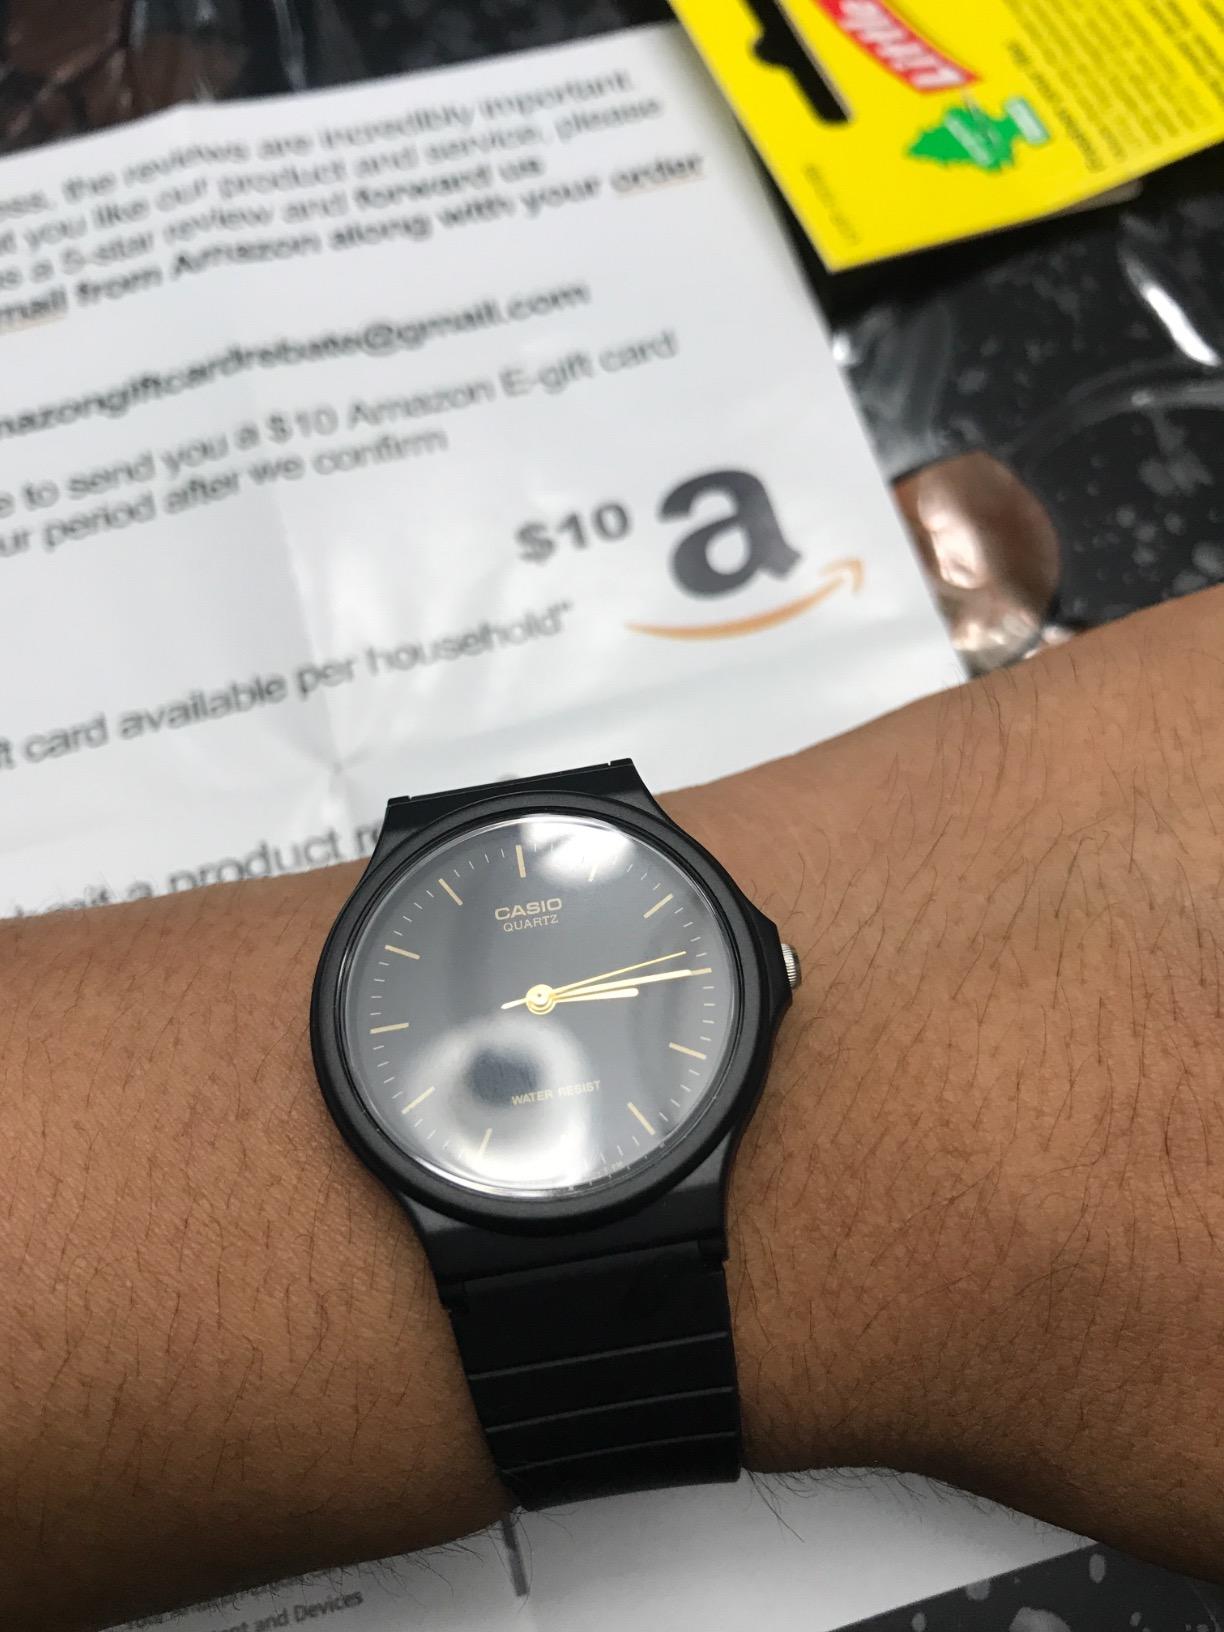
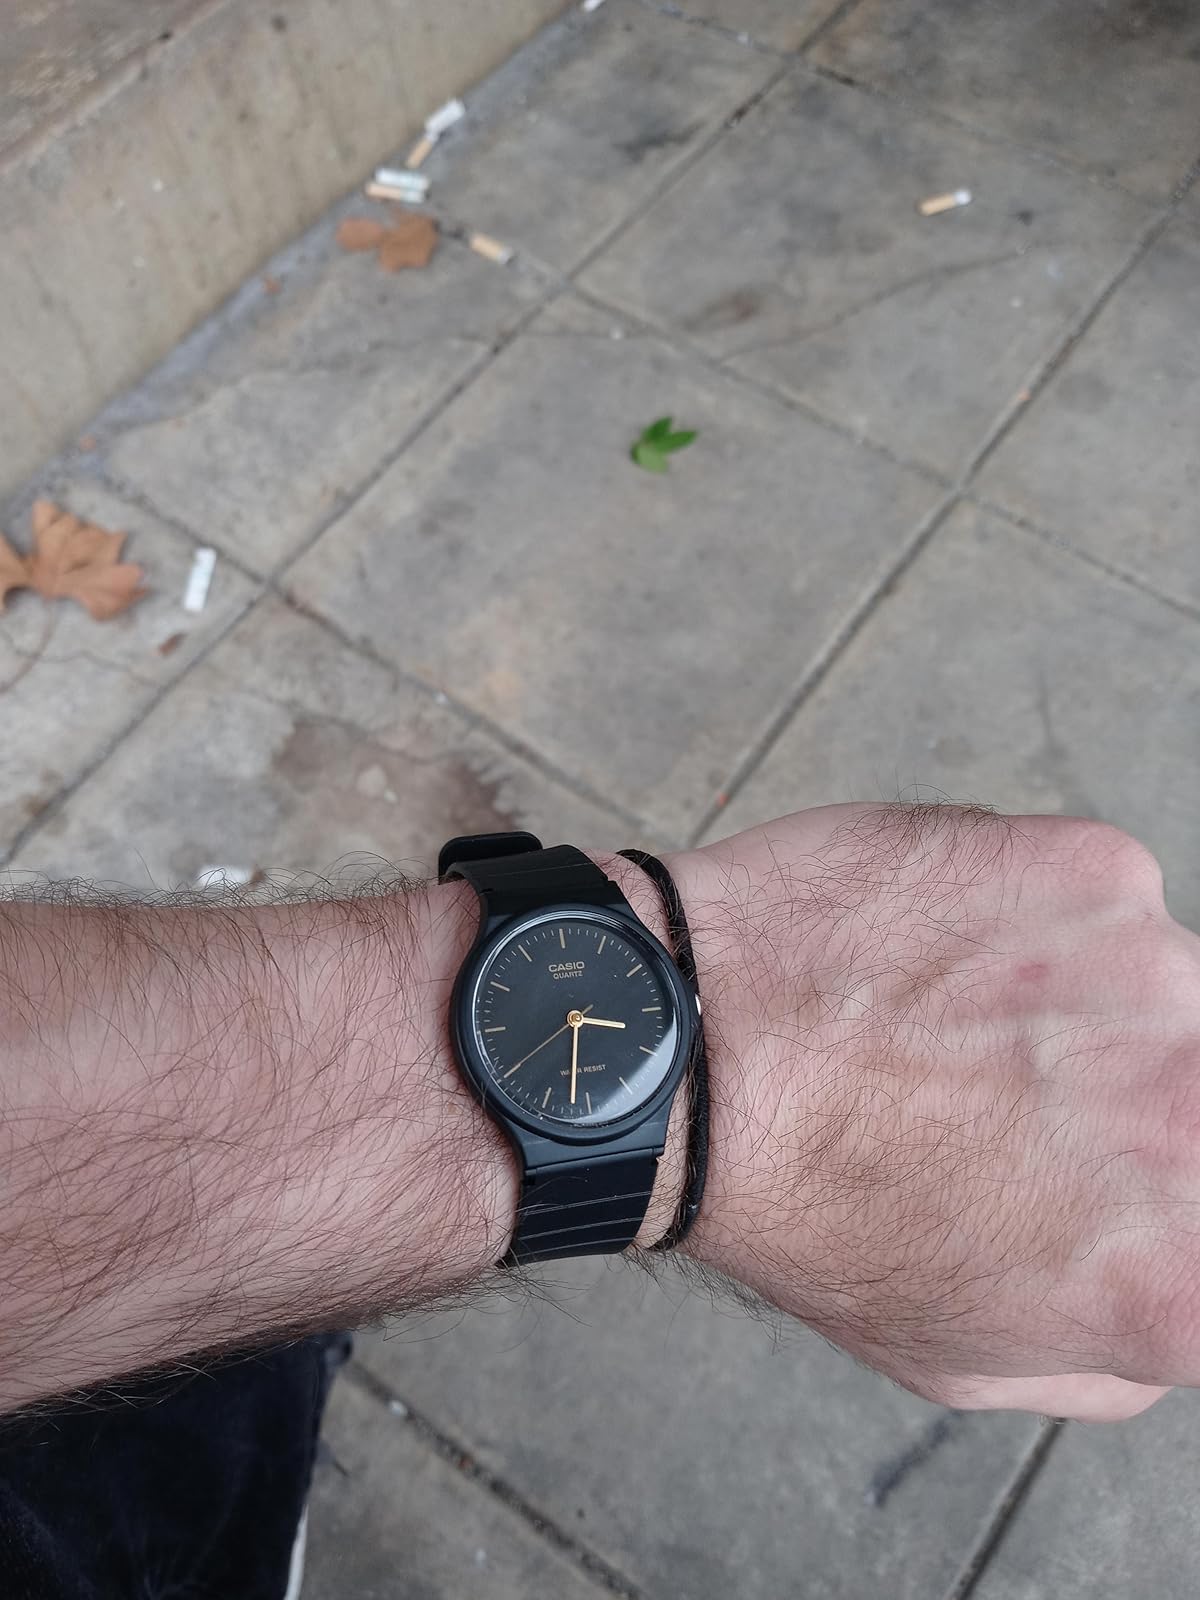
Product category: accessories_watch
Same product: yes